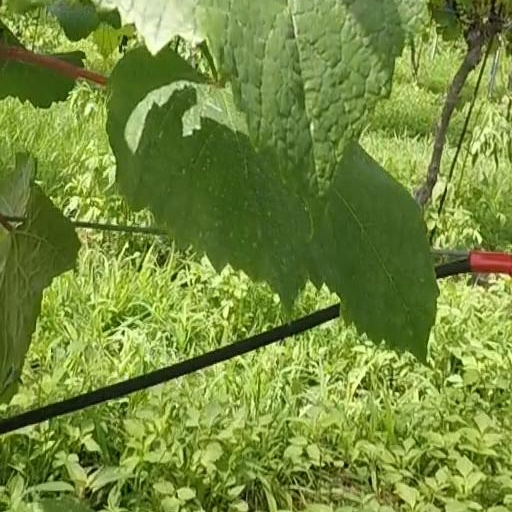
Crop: grape